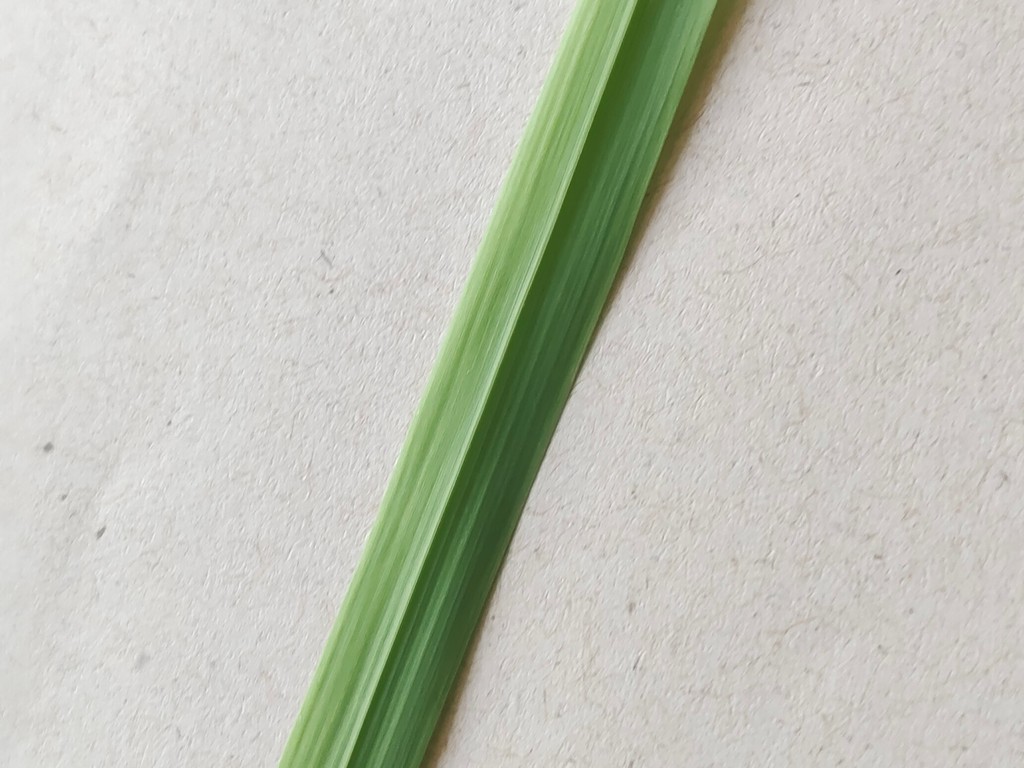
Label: Healthy